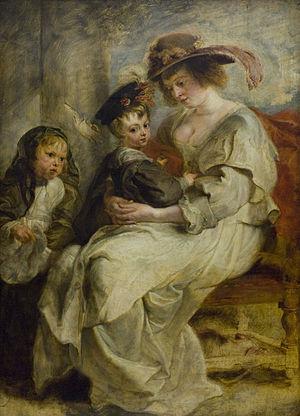
Hélène Fourment et deux de ses enfants
Hélène Fourment née le 11 avril 1614 à Anvers, et morte le 15 juillet 1673 à Bruxelles, est une personnalité du XVIIᵉ siècle connue comme étant la deuxième épouse de Pierre Paul Rubens.